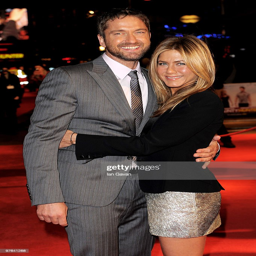
actors attend the film premiere .